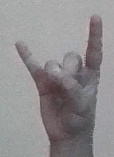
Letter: la